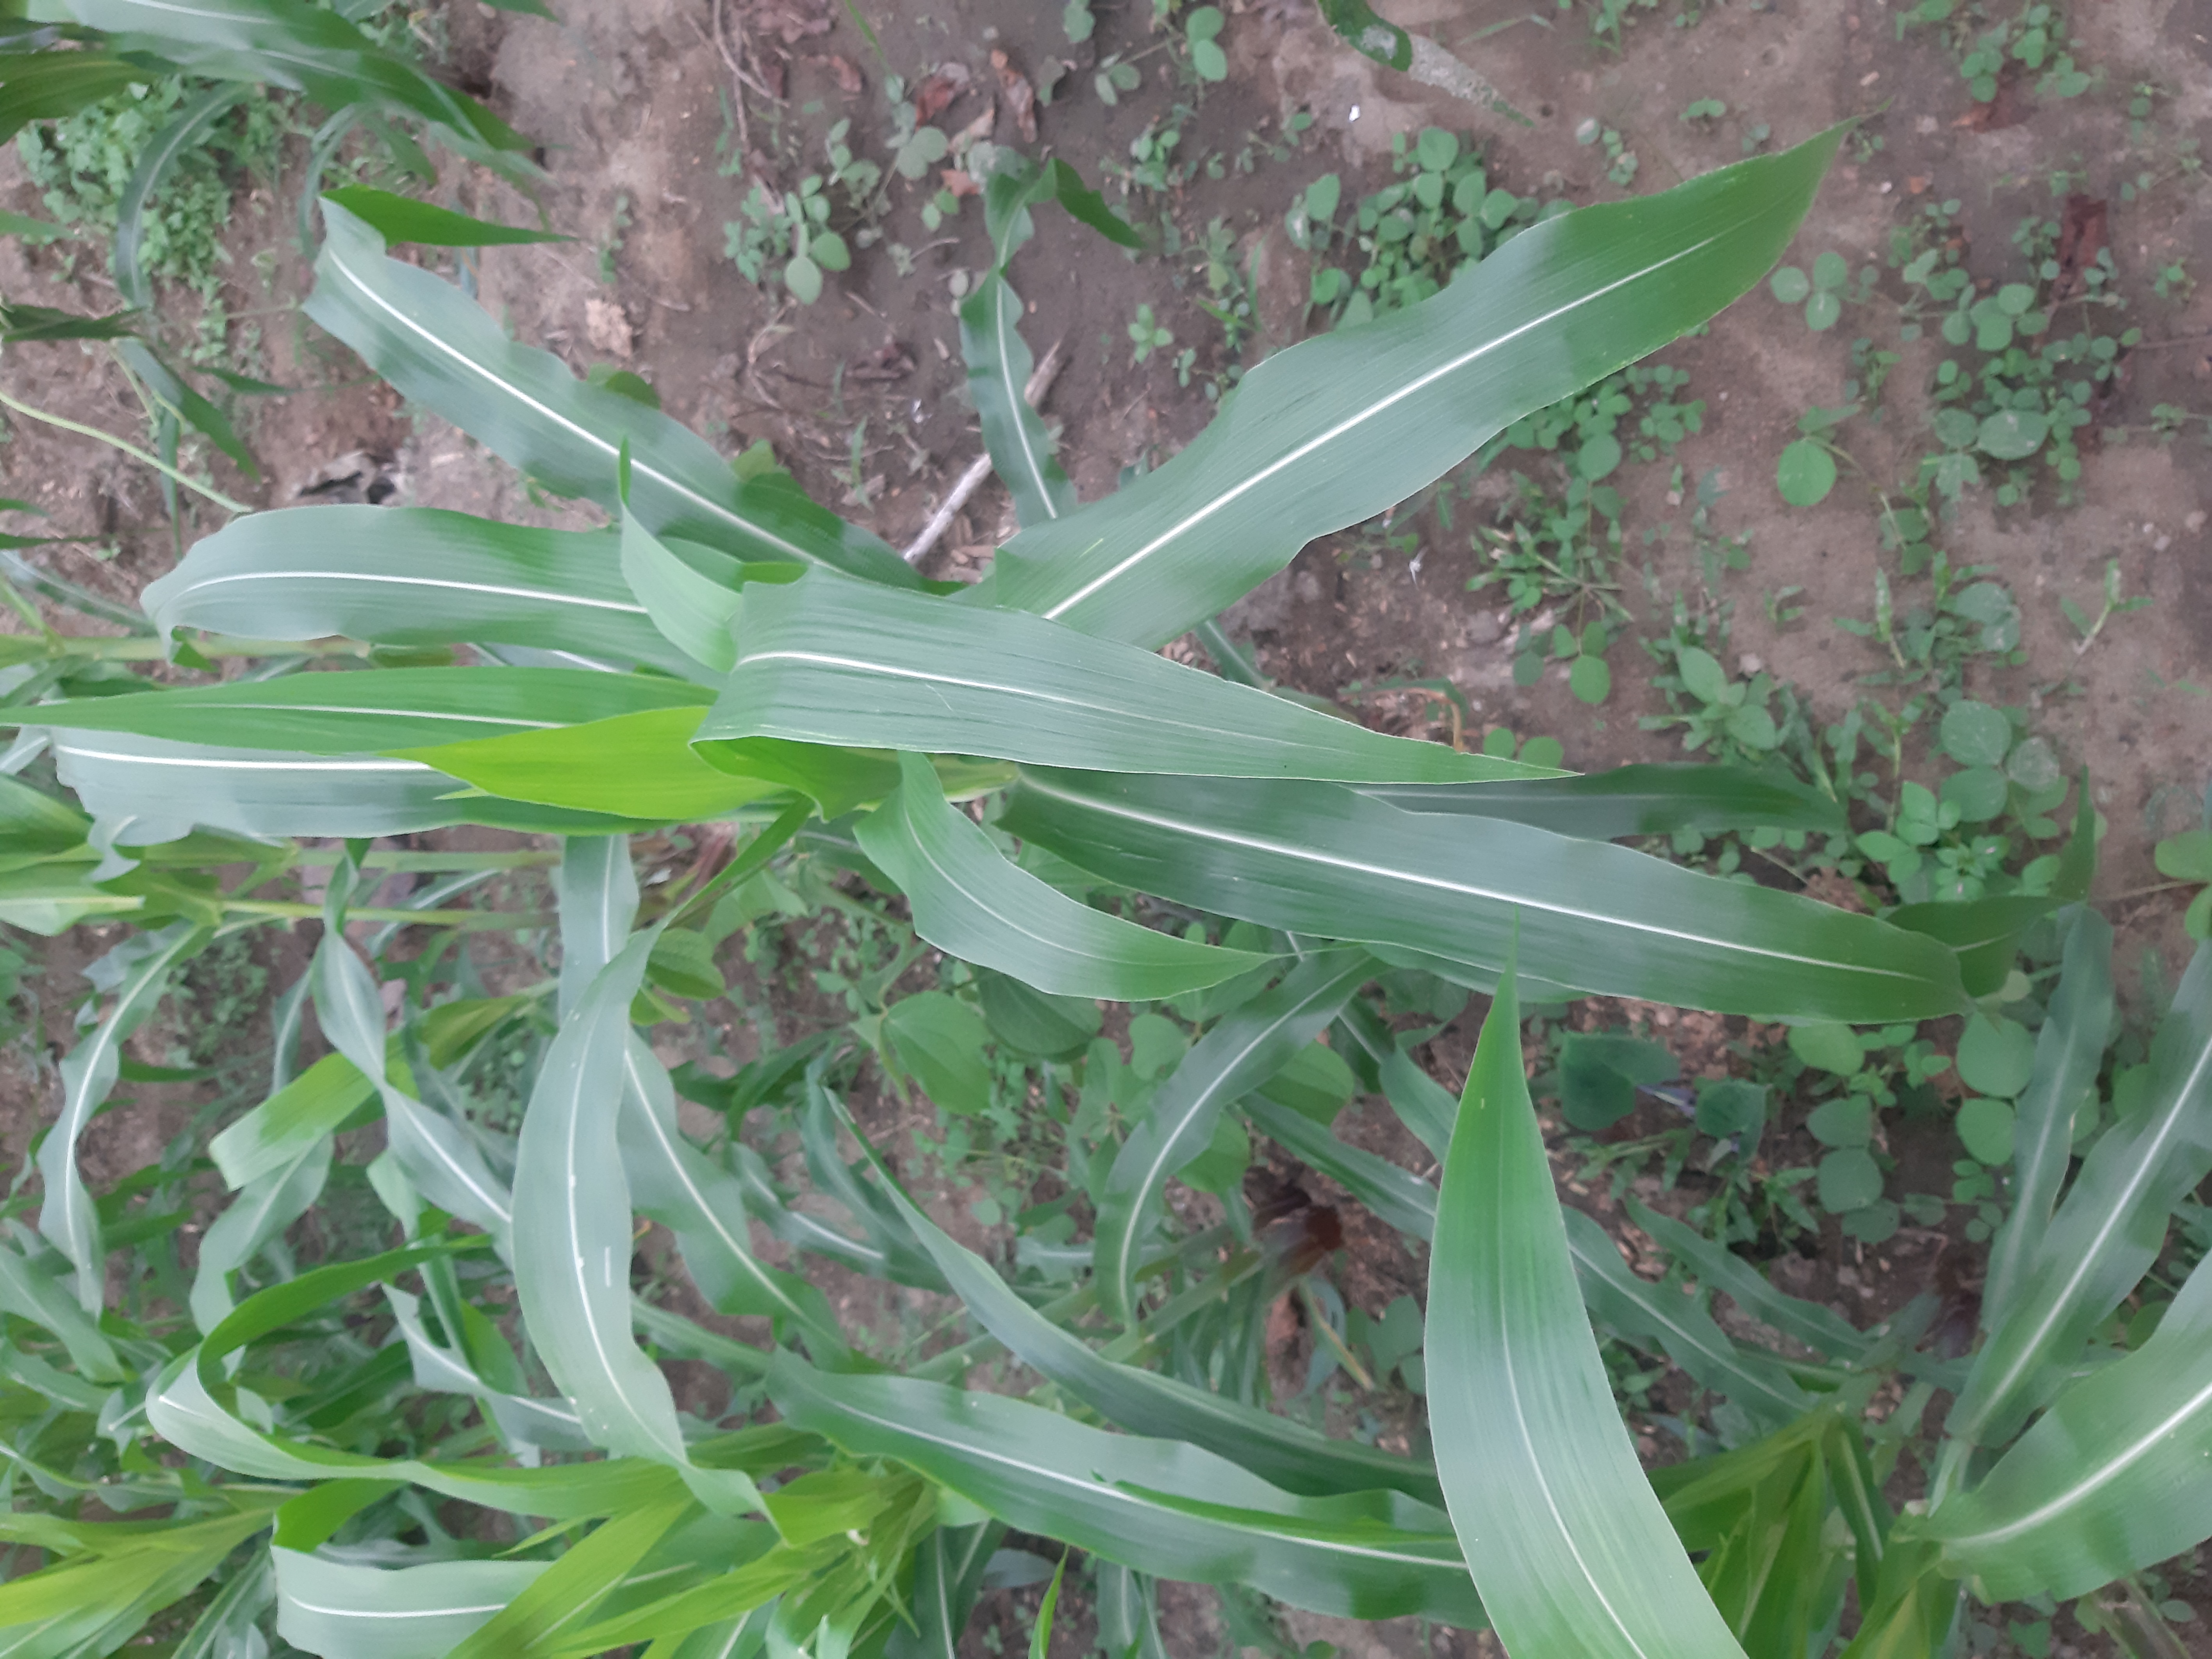
Label: healthy